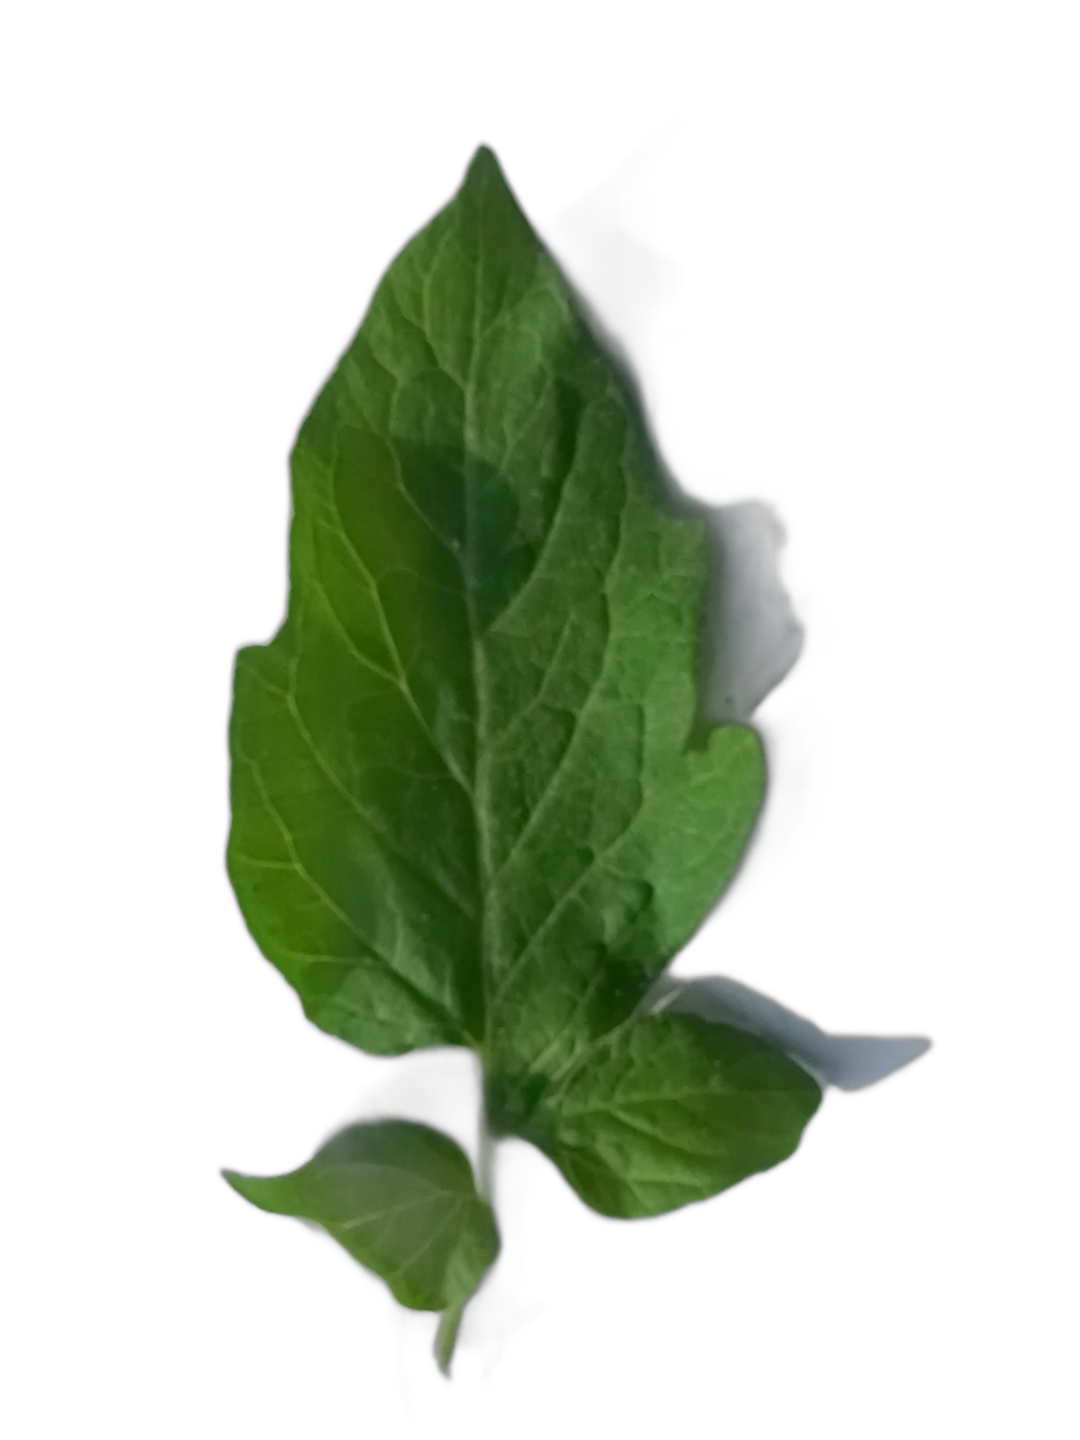
Crop: Tomato
Label: Healthy